Spartak Akhmetov

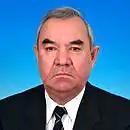

Spartak Galeyevich Akhmetov (born 8 June 1949) is a retired Russian politician who was a member of the 5th State Duma. Akhmetov served as the head of the administration of Sterlitamak from 1992 to 2007.